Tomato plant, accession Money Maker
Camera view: horizontal (90 deg, fisheye); turntable rotation: 180 degrees
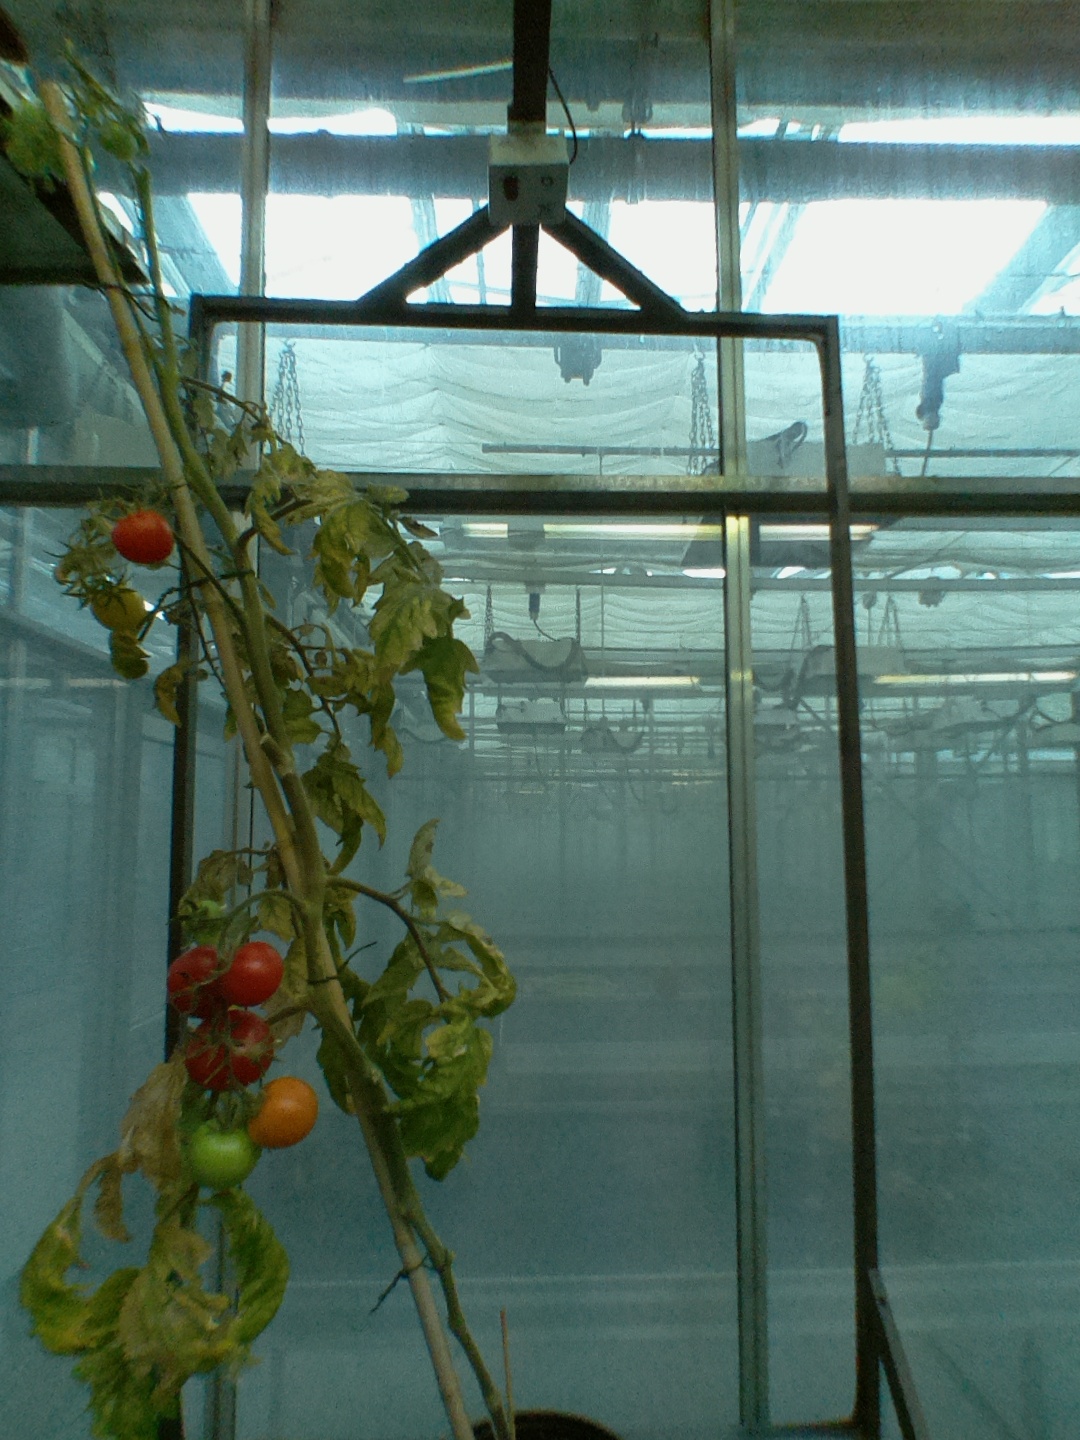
BBCH growth stage 88: 80%-90% of fruits show typical fully ripe color